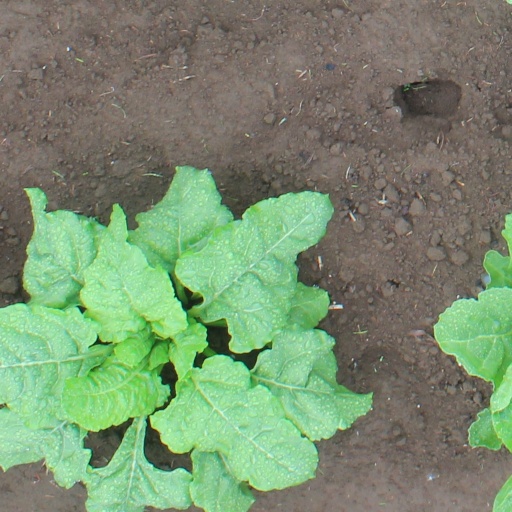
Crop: sugar beet